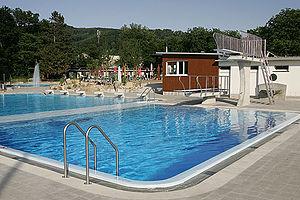
Bassin de plongeon de la piscine d'Arlesheim